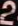
Number: 2